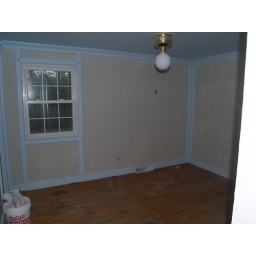
Another view of Izaak's bedroom after the wall texture has been scraped down and skimmed over with drywall compound.